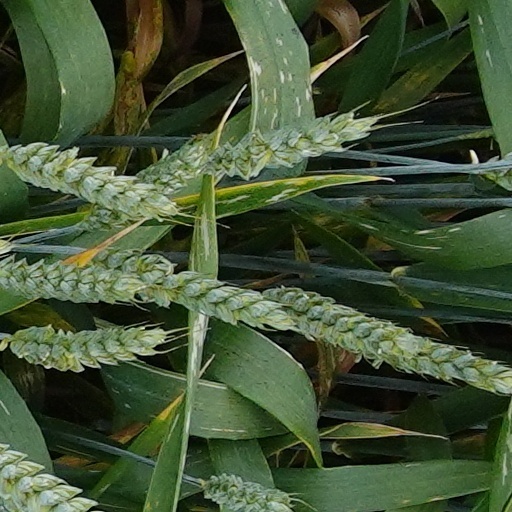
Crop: wheat